Law of the United Kingdom

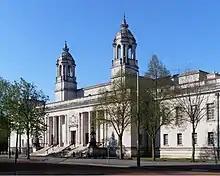
The main entrance to Cardiff Crown Court

Welsh law is the primary and secondary legislation generated by the Senedd, using the devolved authority granted in the Government of Wales Act 2006, amended substantially by Wales Act 2014 and Wales Act 2017, and in effect since May 2007. Each piece of Welsh legislation is known as an Act of Senedd Cymru.